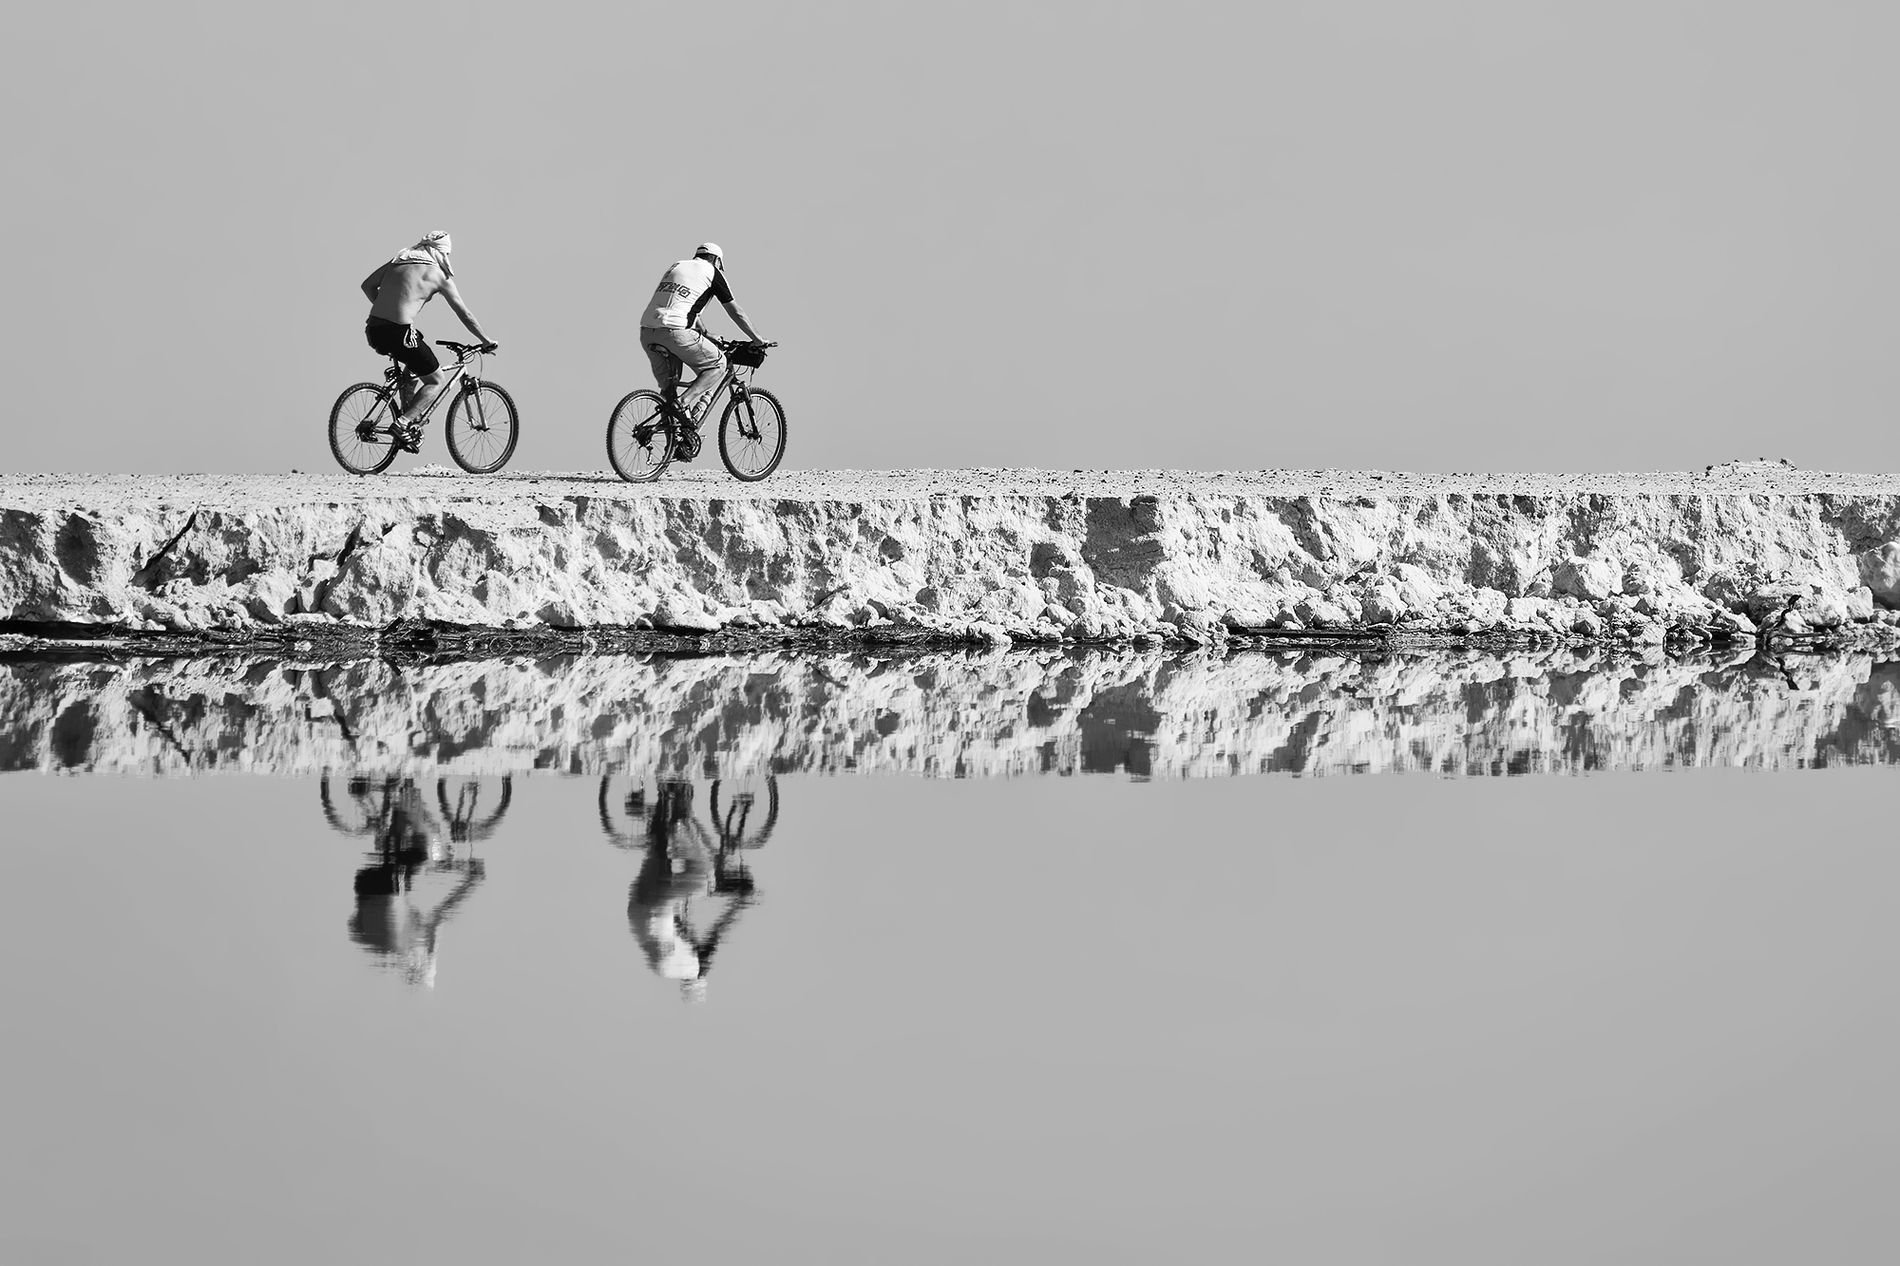
Two men Cycling
This black and white photograph features two cyclists riding on a rocky road. There's still water next to the road, and the cyclist's reflections are mirrored in the water.
This landscape was taken at a low angle in a dynamic moment of two men cycling on a rocky road with their reflection mirrored in the water. The mood is intense while the color palette is black and white.
Labels: Bicycle, Transportation, Vehicle, Person, Cycling, Sport, Machine, Wheel, Helmet, Water, Road, Sky, Cyclist, Reflection
Camera: NIKON CORPORATION NIKON D800
Lens: 120.0-400.0 mm f/4.5-5.6, Sigma APO 120-400mm F4.5-5.6 DG OS HSM
Aperture: F9
Exposure: 1/1250 sec
ISO: 400
Focal length: 400.0 mm